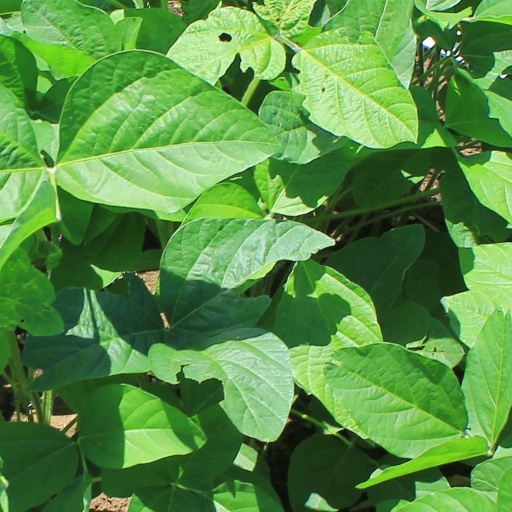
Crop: soybean